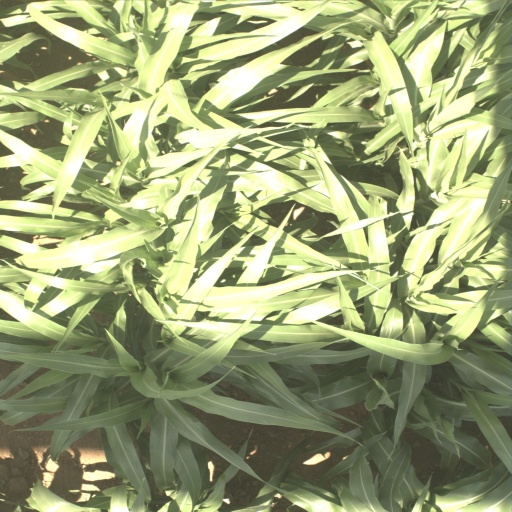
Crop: sorghum